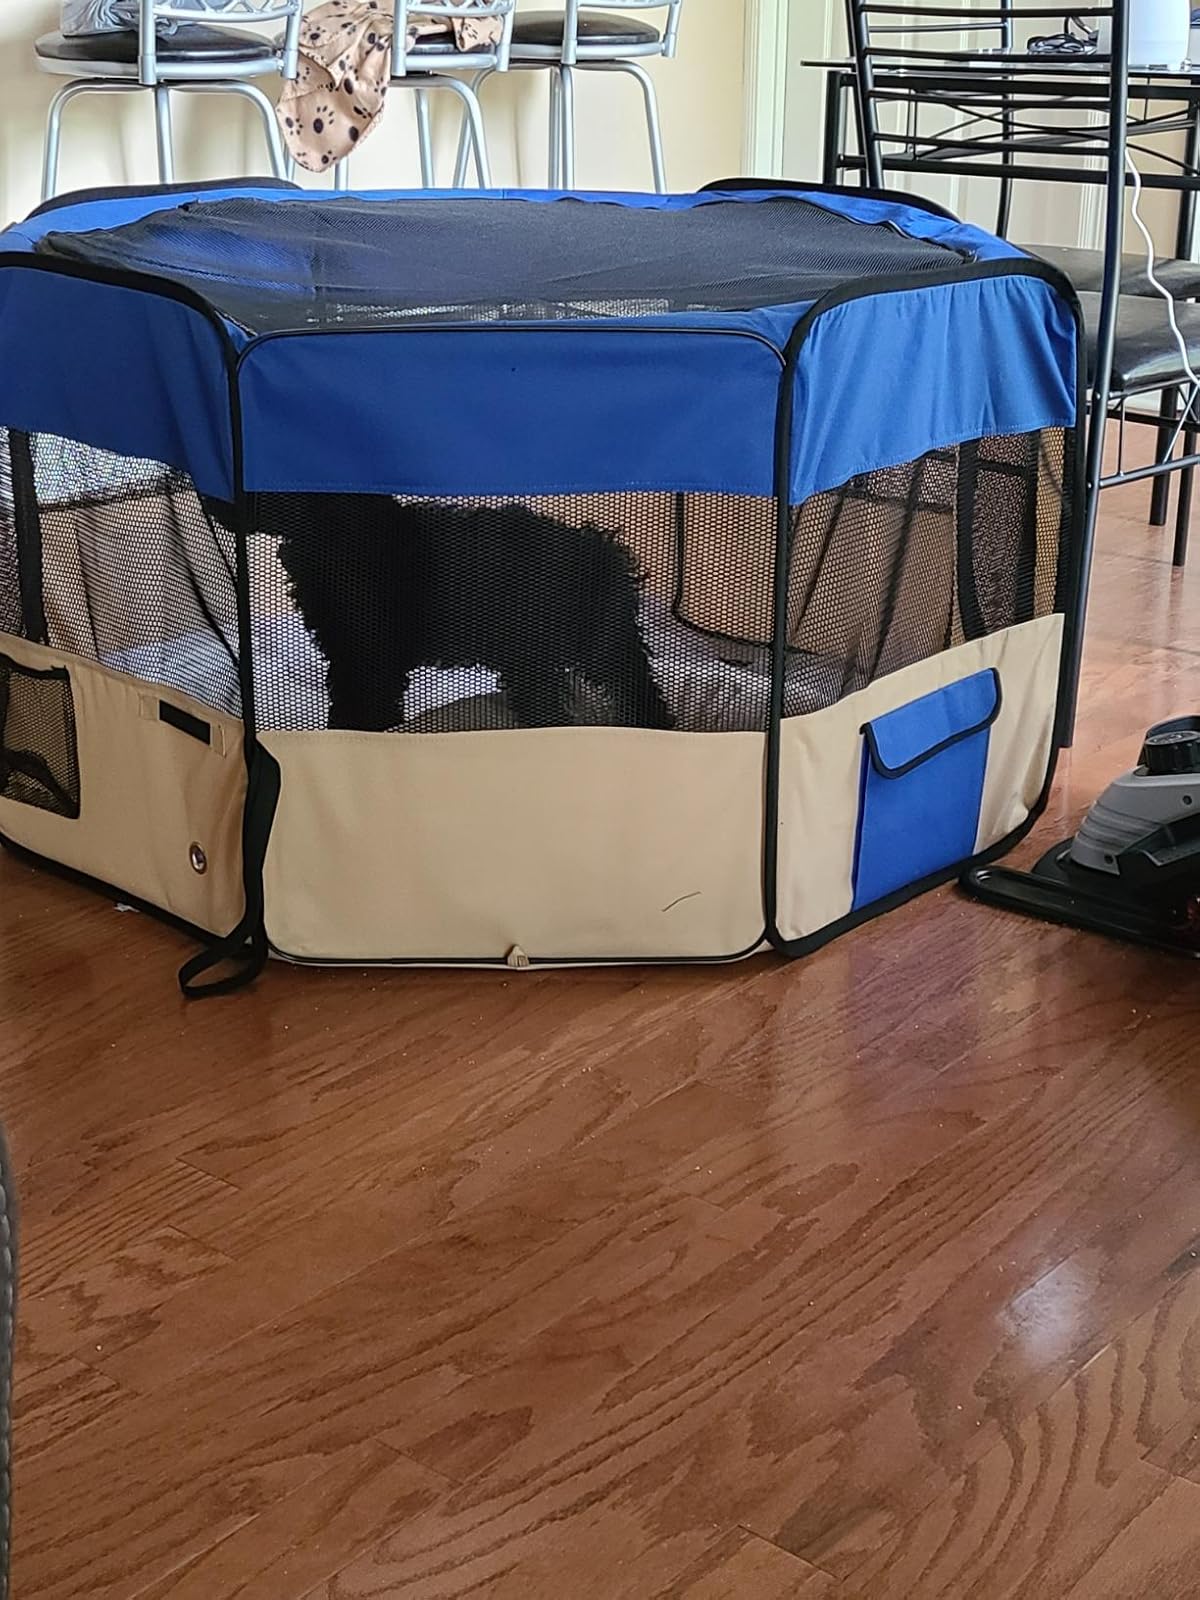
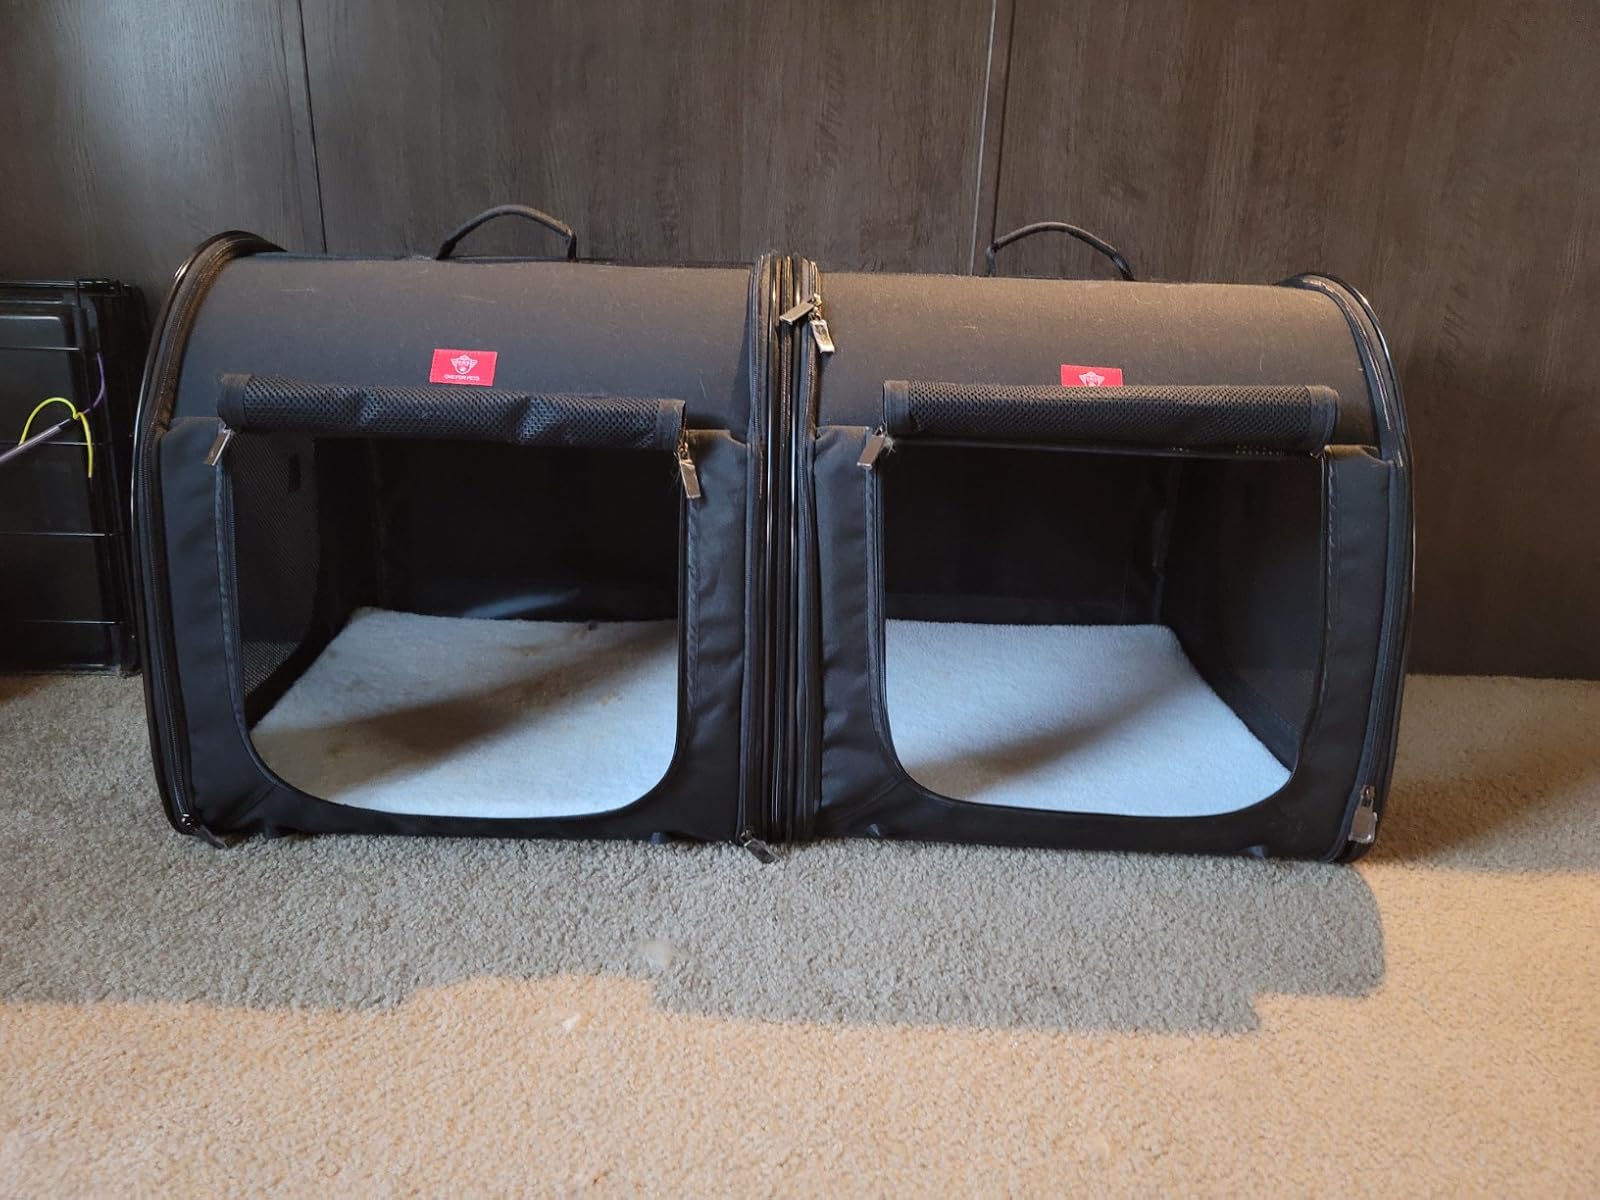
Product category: items_kennel
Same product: no